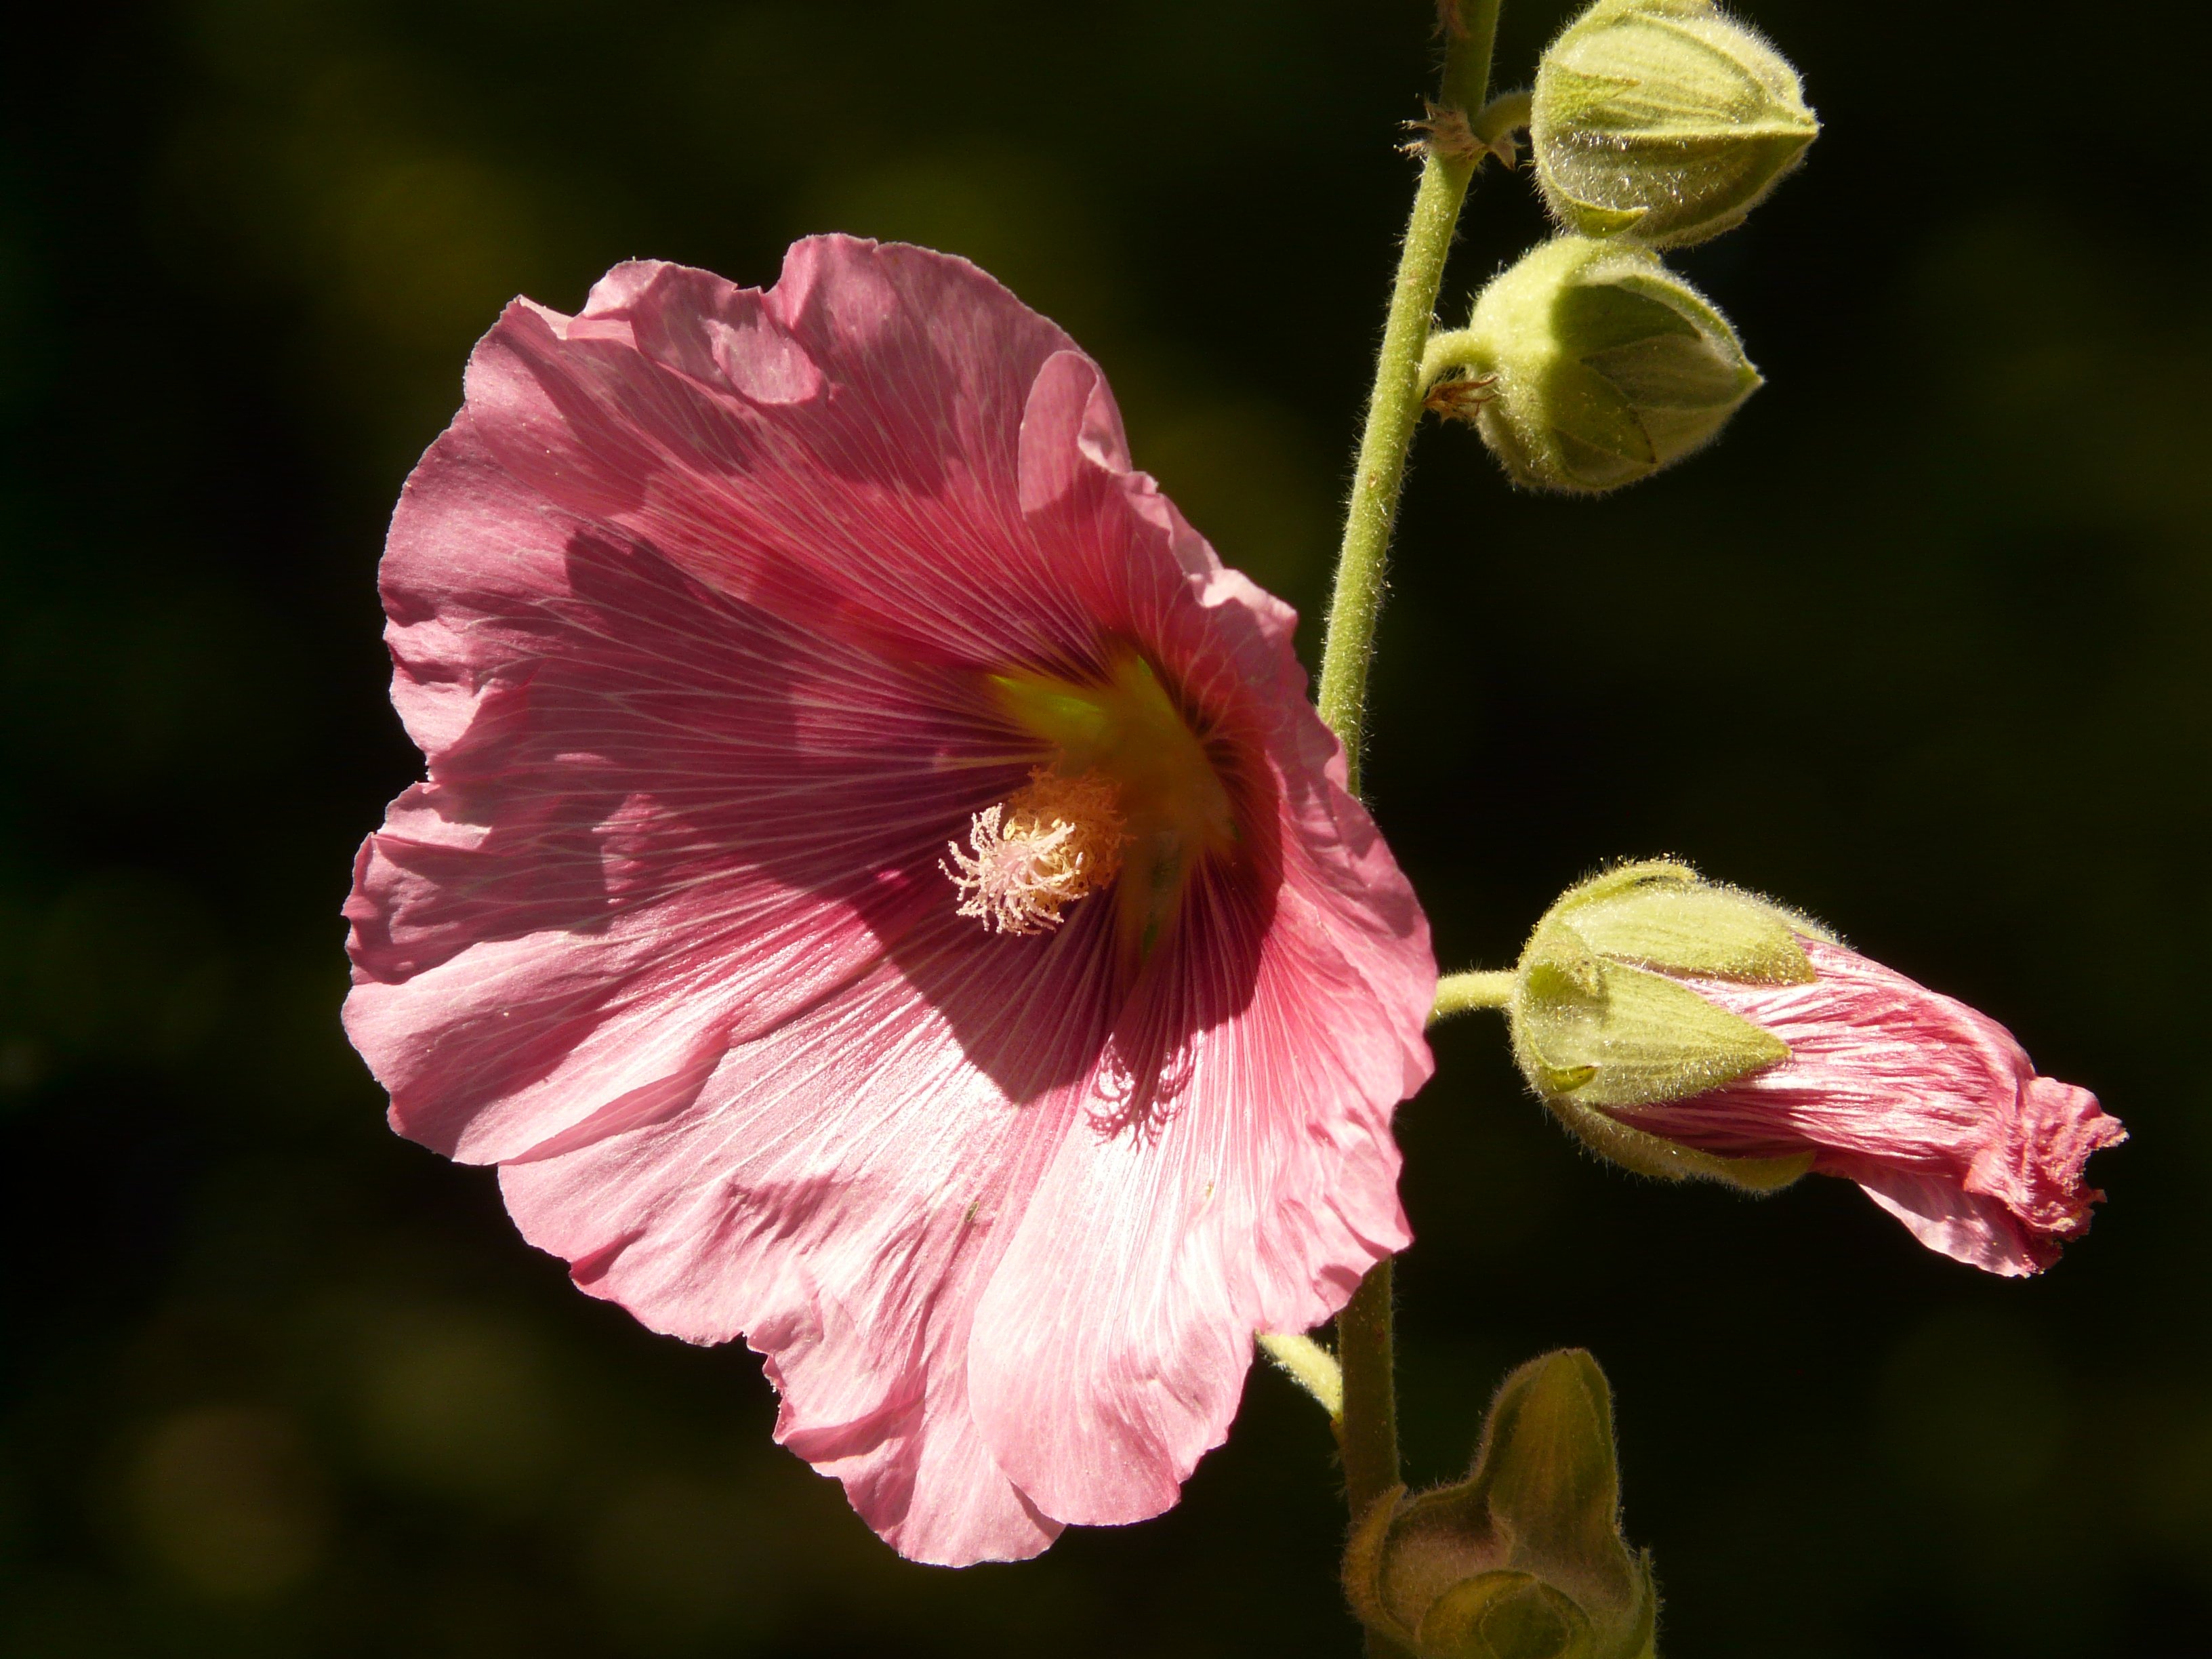
blossom, plant, flower, petal, bloom, red, color, botany, flora, wildflower, close up, bright, hollyhock, malvaceae, hollyhocks, macro photography, ornamental plant, flowering plant, mallow, stock rose, alcea rosea, poplar rose, stock rose garden, althaea rosea, plant stem, land plant